Occupation of Smyrna

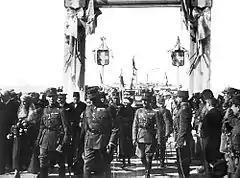
Arrival of Crown Prince George, 1921

The Greek consulate building became the center of government. Since Ottoman sovereignty was not replaced with the occupation, their administrative structure continued to exist but Stergiadis simply replaced senior positions with Greeks (except for the post for Muslim Affairs) while Turkish functionaries remained in low positions. Urgent steps were required for the organization of a local administration as soon as the Greek army secured control of the region. A significant obstacle during the first period of the Greek administration was the absence of a clear definition of the Greek mandate. In this context the coexistence of interallied authorities whose functions often overlapped with that of the Greek authorities resulted in a series of misunderstandings and friction between the two sides. This situation resulted after a decision by the Supreme Allied Council that all movements of the Greek army had to be approved by Field Marshal George Milne.